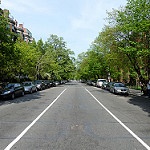
Label: street